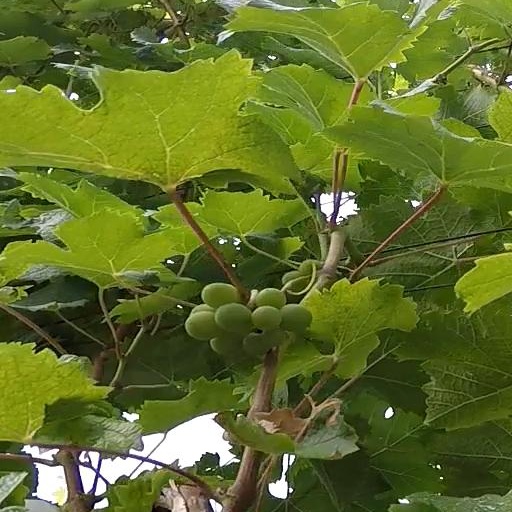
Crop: grape